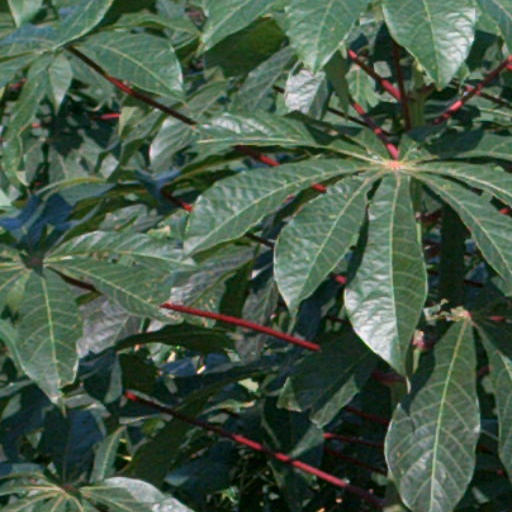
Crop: cassava